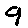
Label: 9